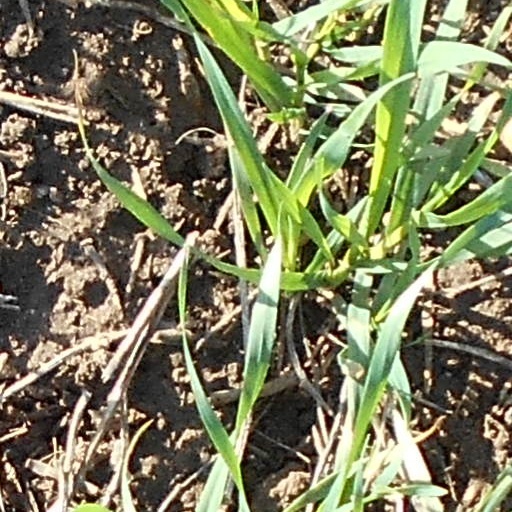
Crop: wheat